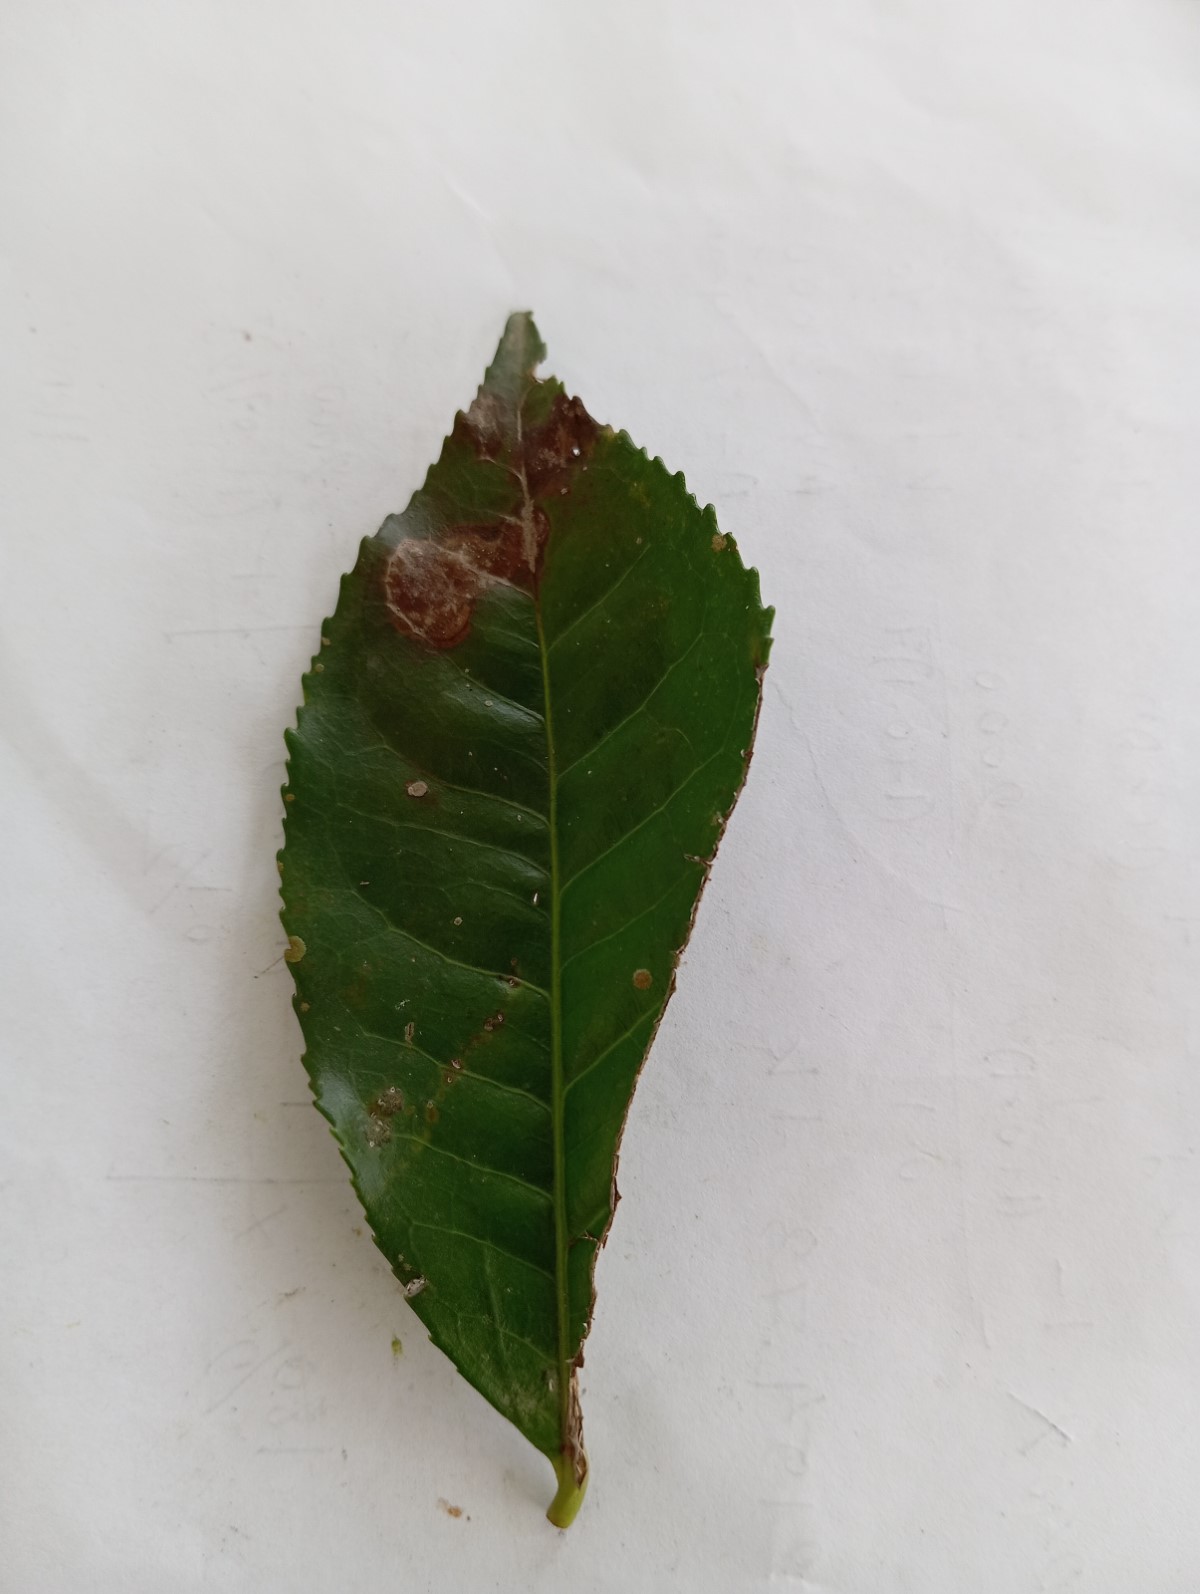
Label: Brown Blight